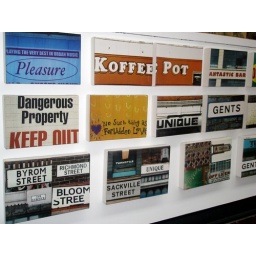
Manchester street signs rendered in canvas. Hmm.